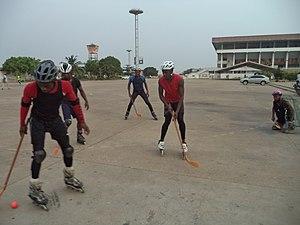
Le roleur sport au stade de l'amitié Général Mathieu KEREKOU de Kouhounou.
Le Stade de l’Amitié Général Mathieu Kérékou, est un stade multifonction situé dans le quartier de Kouhounou à Cotonou au Bénin. D'une capacité de 20 000 places, il accueille notamment les rencontres de l'équipe nationale du Bénin de football ainsi que des rencontres du Championnat du Bénin de football. Il porte depuis le 10 décembre 2015 le nom de l'ancien président du Bénin Mathieu Kérékou.